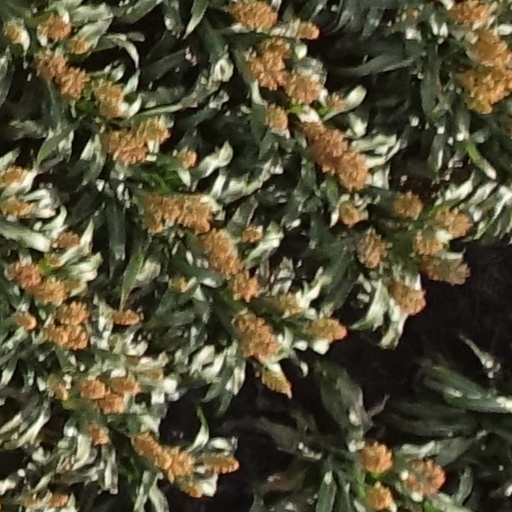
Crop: sorghum